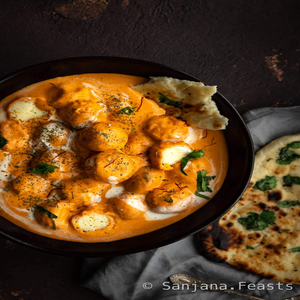
Dish: kofta